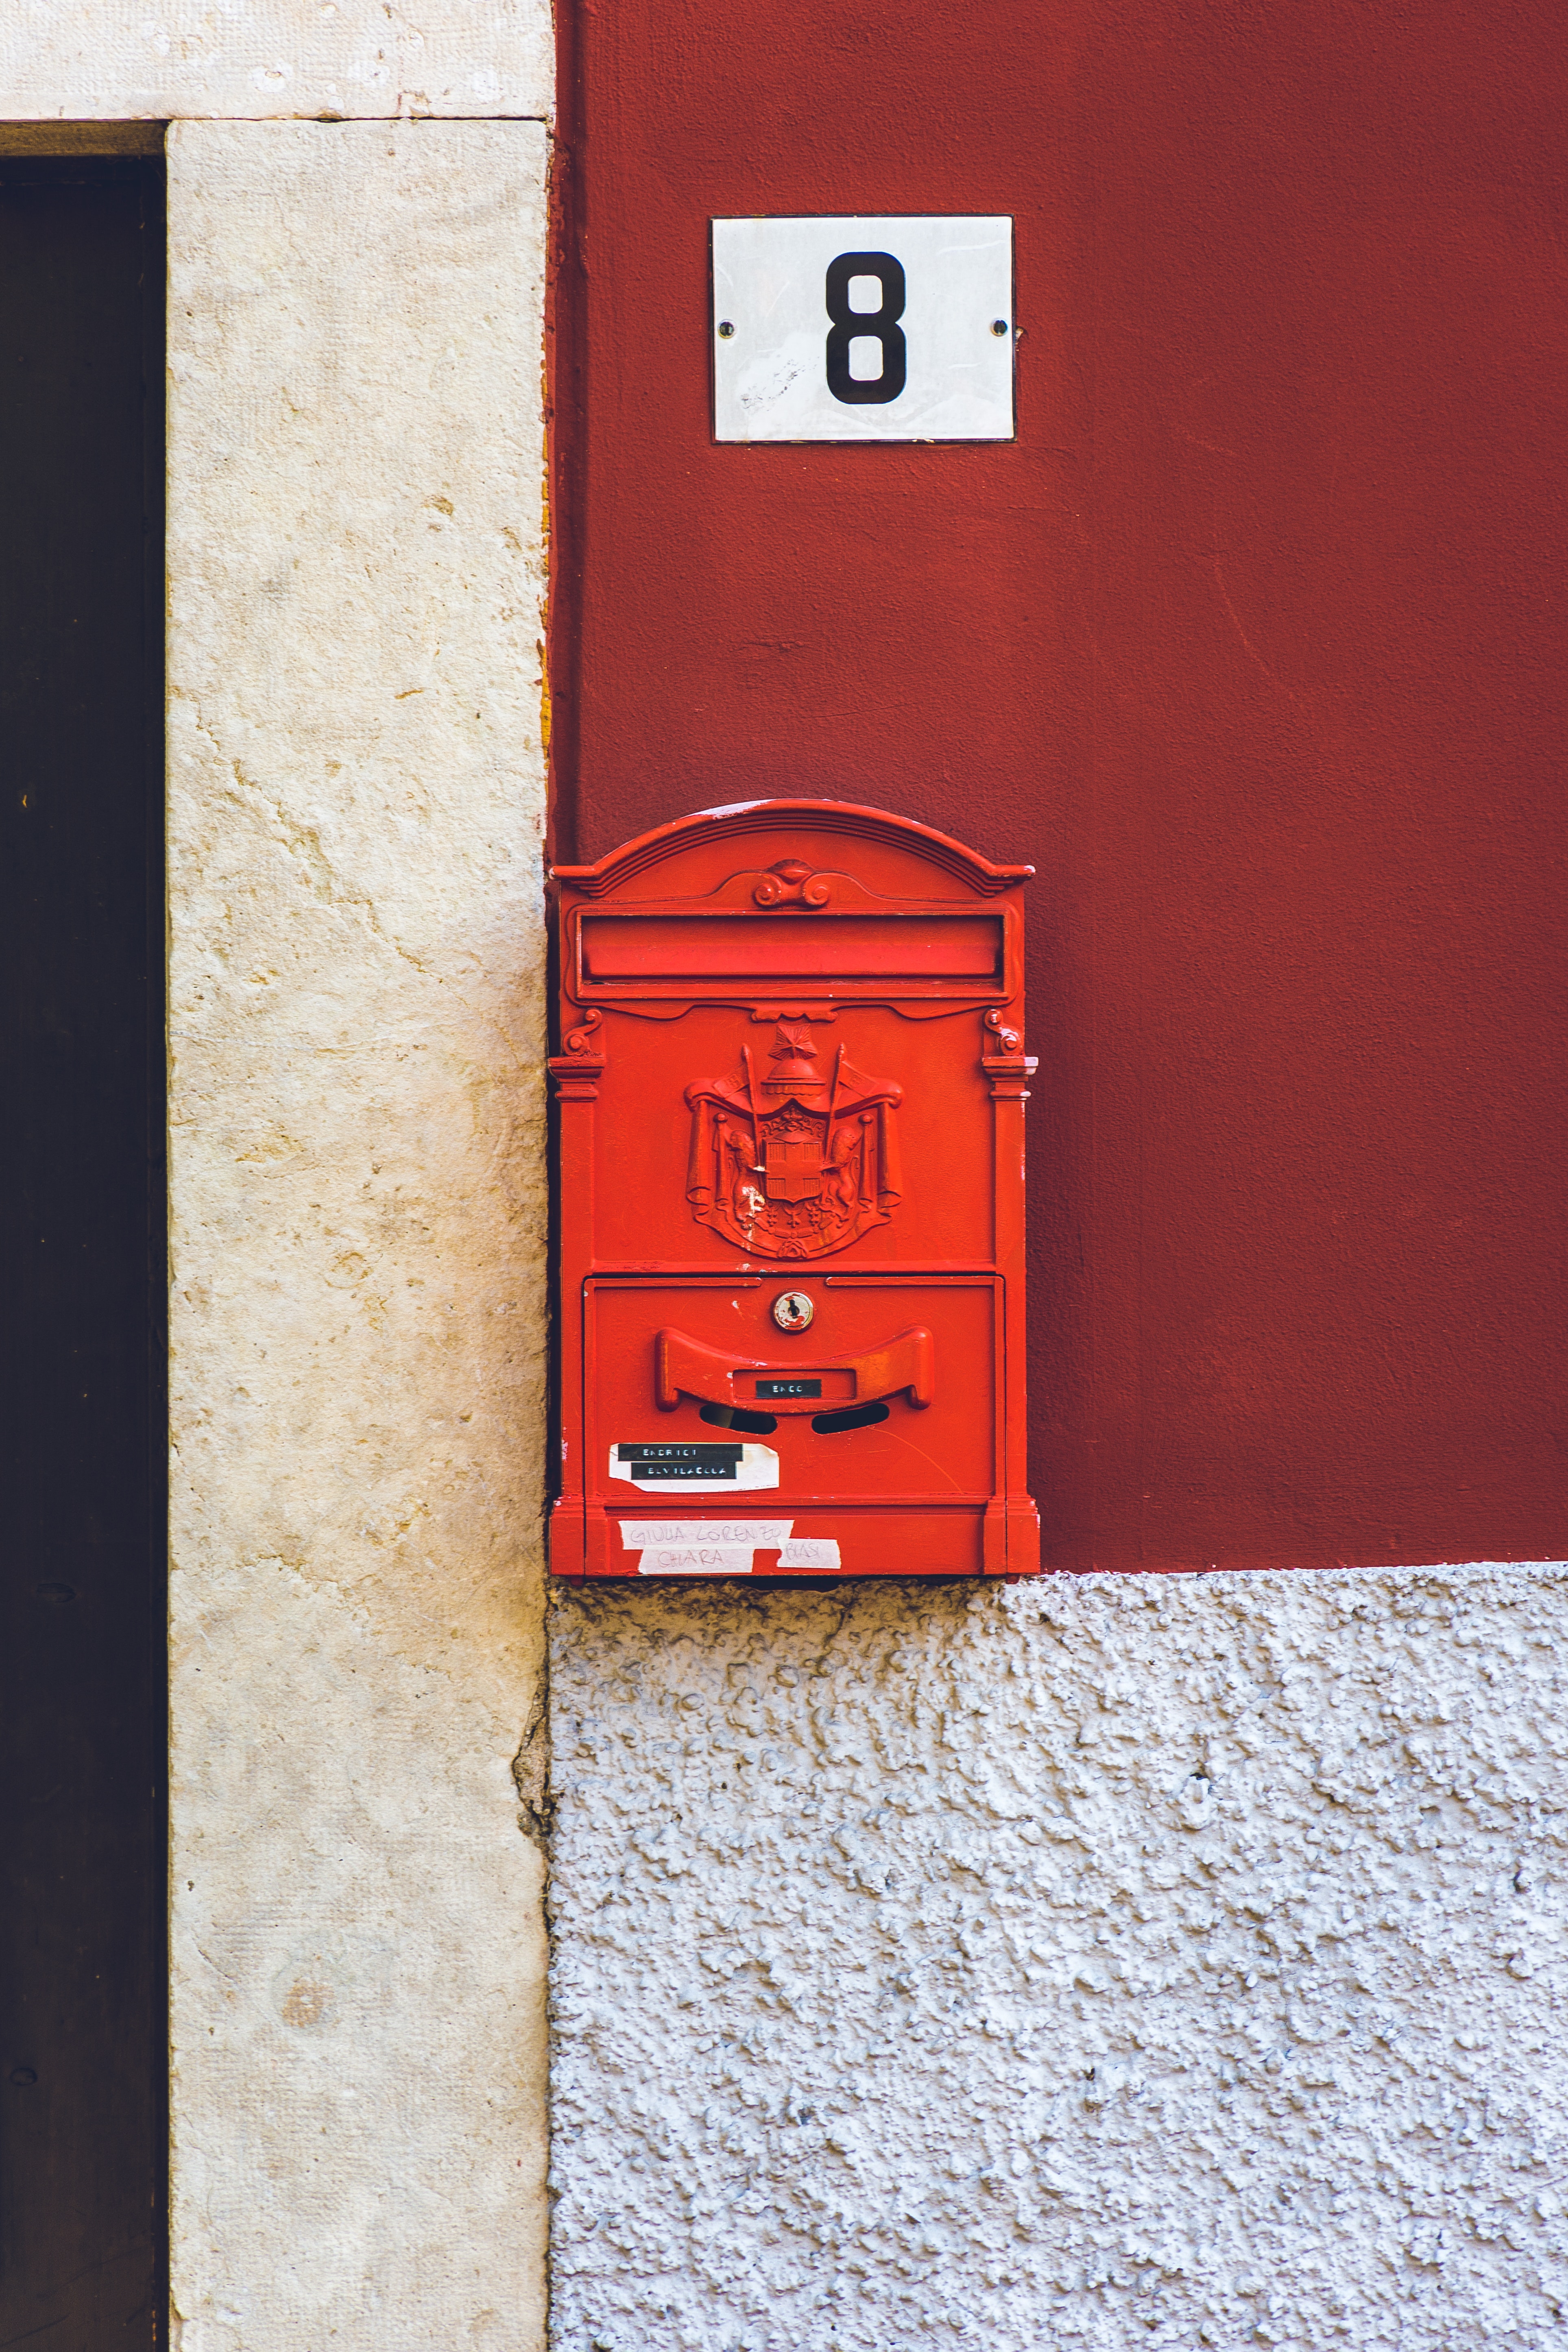
red, wall, post box, mailbox, yellow, orange, line, architecture, door, brick, number, rectangle